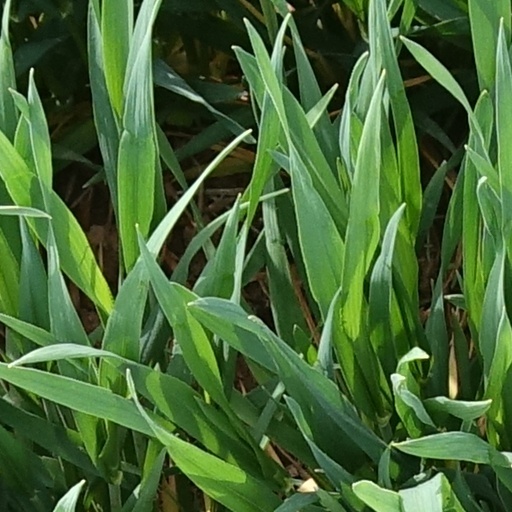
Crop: wheat